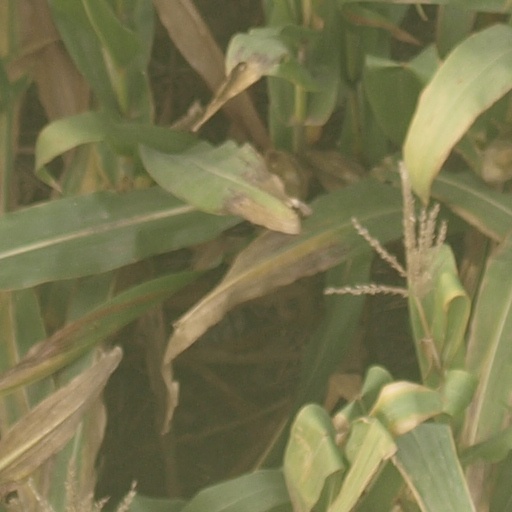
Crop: maize; corn